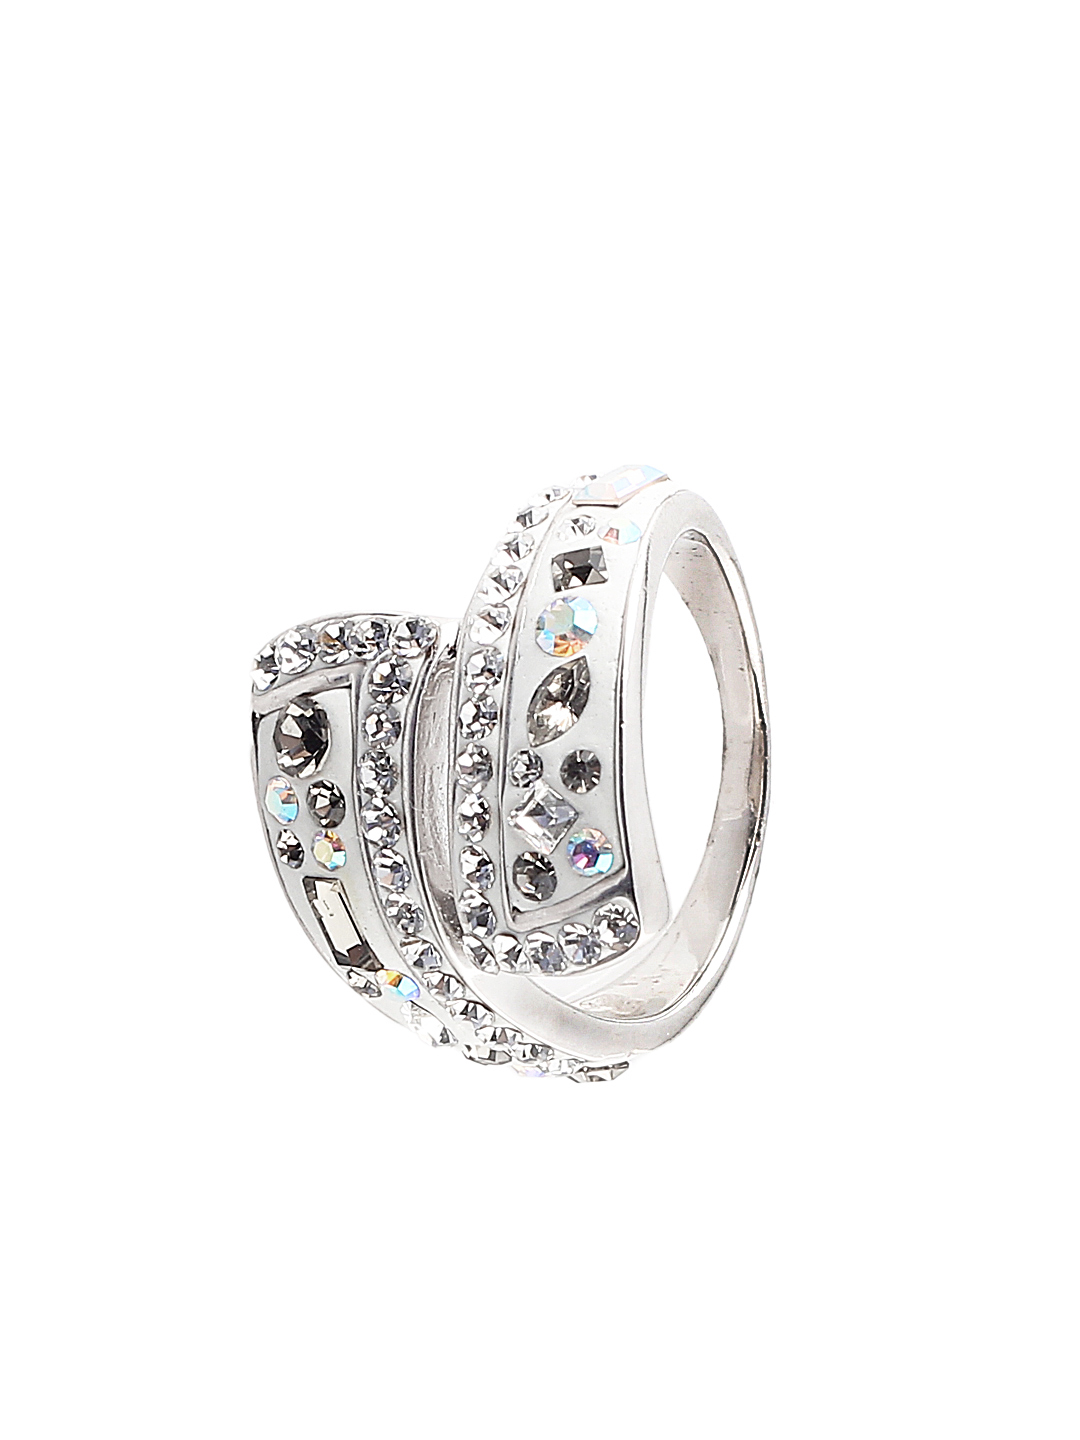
Lucera Silver Ring
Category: Accessories / Jewellery / Ring
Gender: Women
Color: Silver
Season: Summer 2013
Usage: Casual